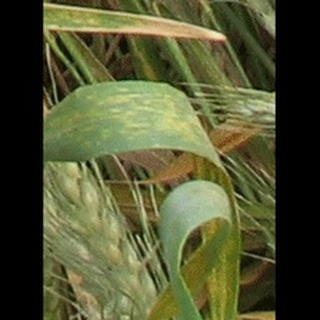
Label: wheat_brown_rust